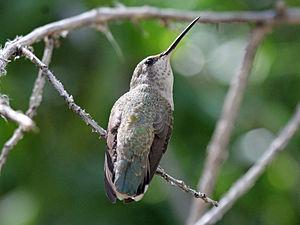
Le Colibri de Costa est une espèce d'oiseau appartenant à la famille des Trochilidae. Le nom vernaculaire de l'espèce commémore Louis Marie Pantaleon Costa.